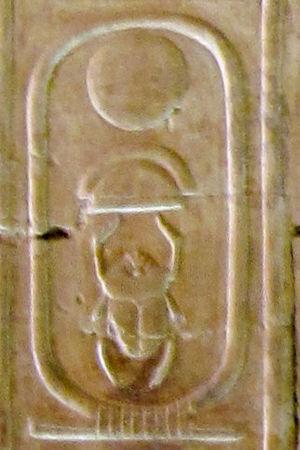
Dans l'Égypte antique, la titulature royale est l'ensemble des noms officiels par lesquels un pharaon est désigné dans les textes légaux et les grandes inscriptions dédicatoires. La titulature du roi d'Égypte se compose de cinq « Grands Noms », chacun formé d’un titre suivi d’un nom proprement dit. Ces cinq appellations définissent la nature royale et constituent en même temps une idéologie du pouvoir. L'usage de la titulature se met en place dès l'aube de la monarchie pharaonique et perdure jusqu'à la fin de l'institution au moment de l'incorporation de l'Égypte dans l'Empire romain.
Sésostris II est le 4ᵉ souverain de la XIIᵉ dynastie. Il est le fils d'Amenemhat II avec qui il est corégent pendant 2/3 ans, mais on ne connait pas le nom de sa mère.